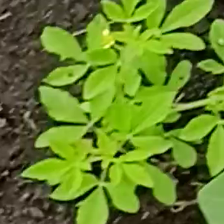
Weed species: Sicklepod_(Senna obtusifolia)